Roberto Brum (footballer, born 1978)

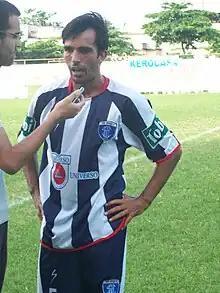

Roberto Brum Vallado (born 7 July 1978), known as Brum, is a Brazilian retired footballer who played as a defensive midfielder.